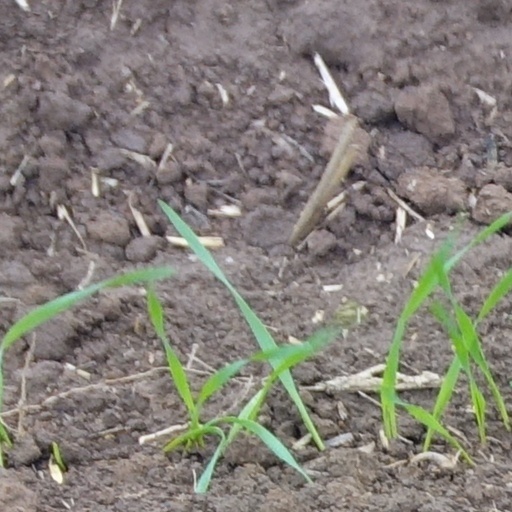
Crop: wheat